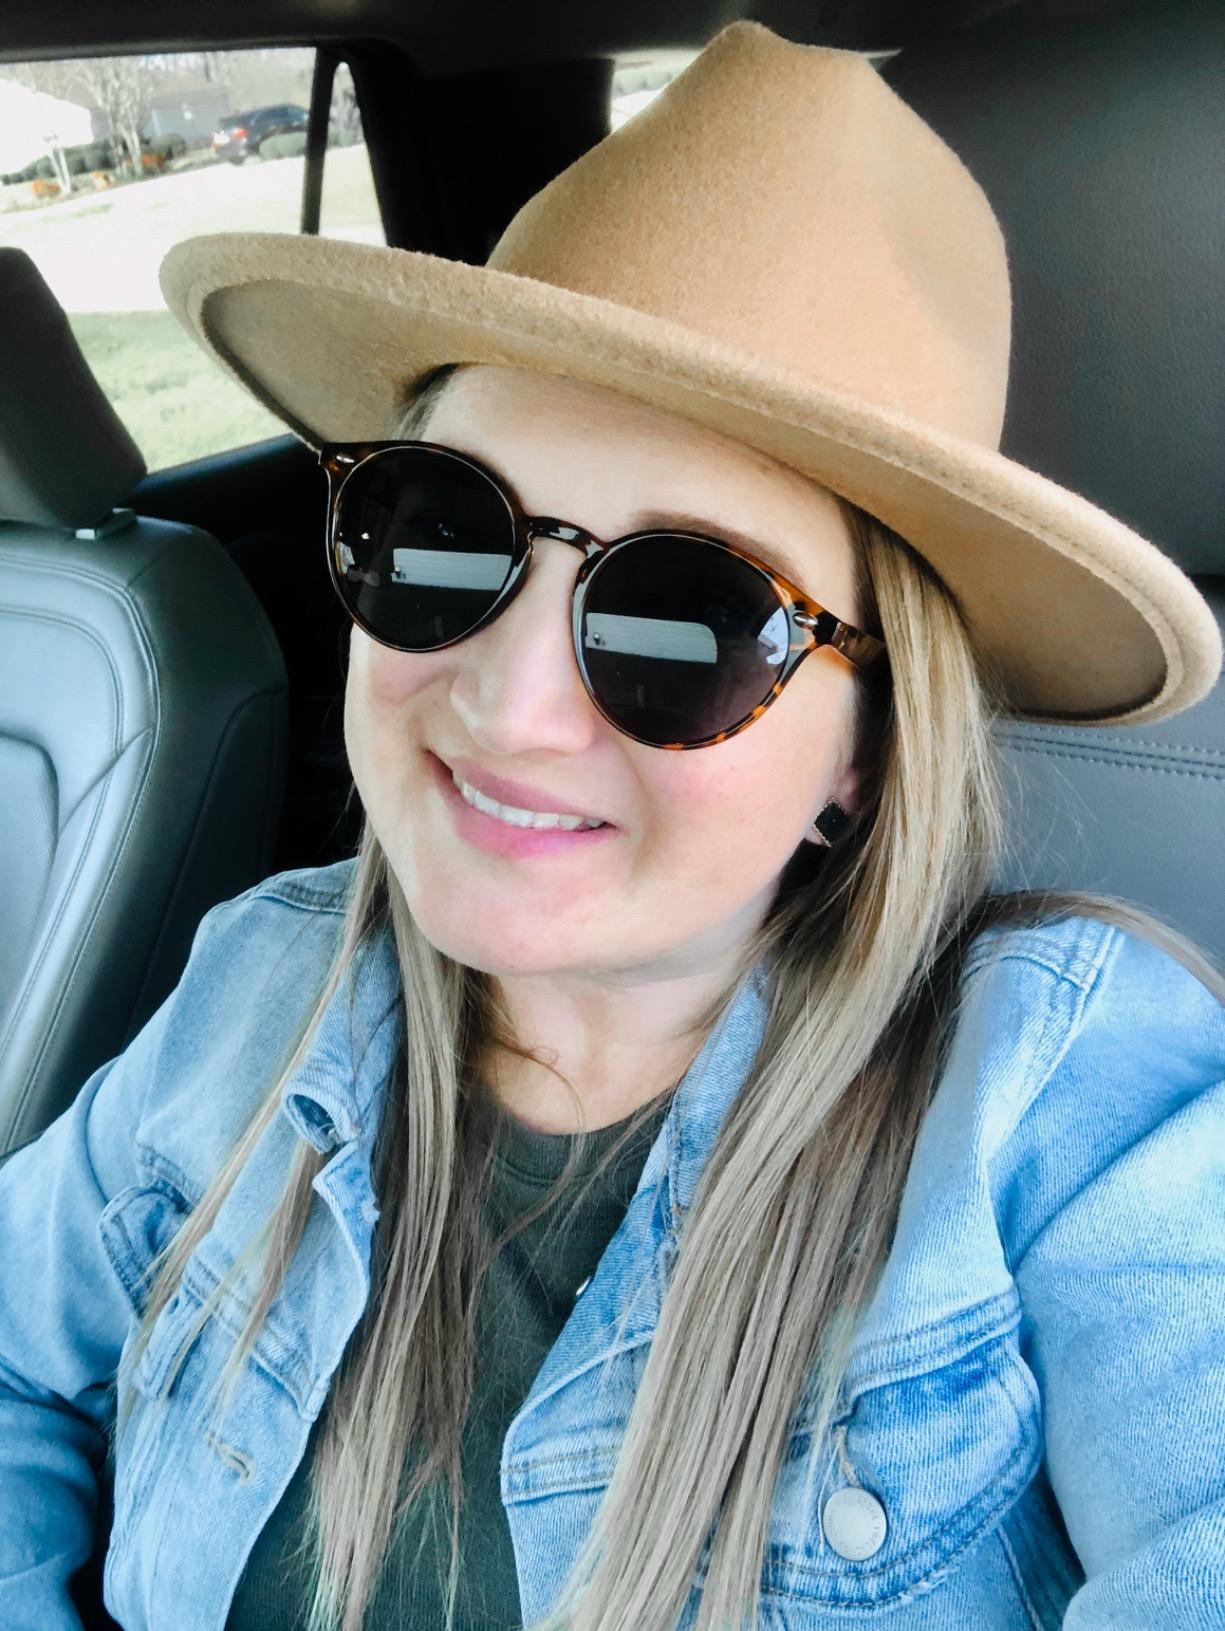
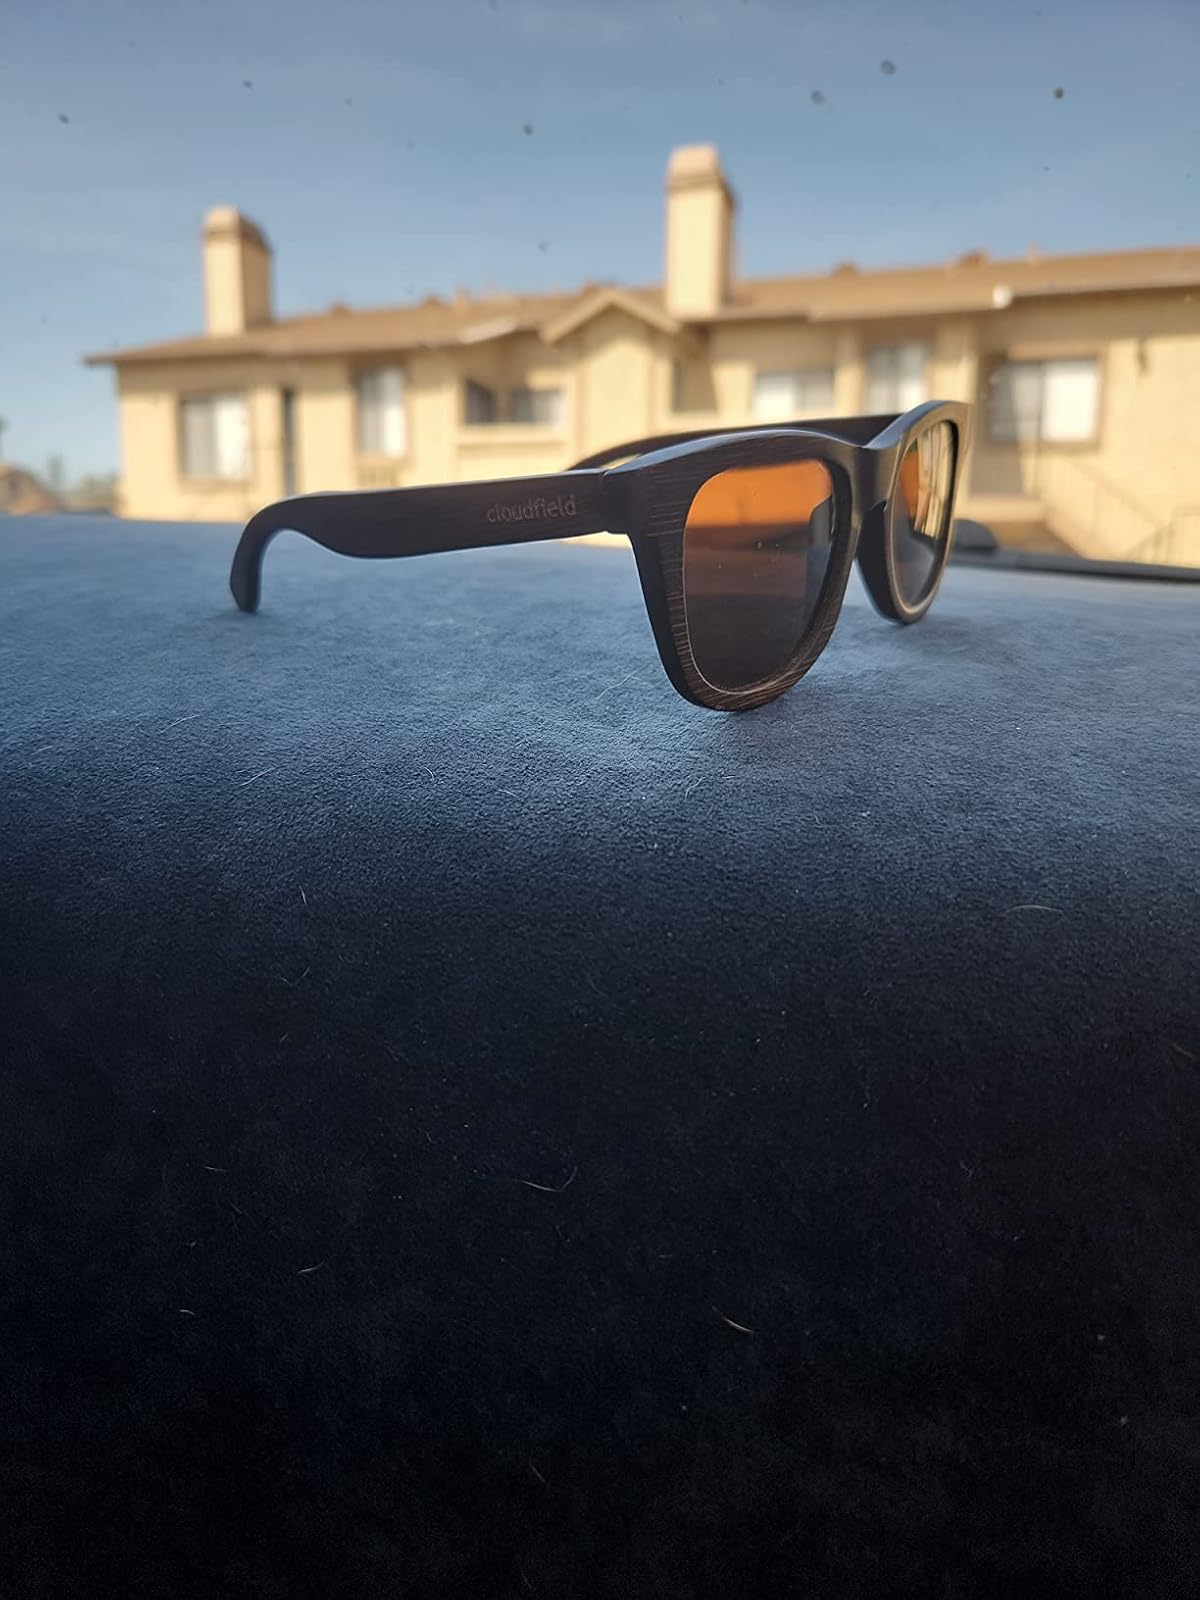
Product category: accessories_sunglasses
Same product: no